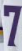
Number: 7